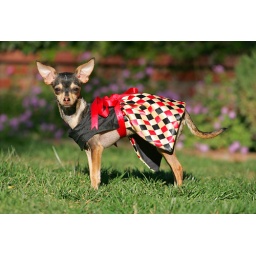
Gorgeous black silk dress with handwoven satin ribbons in a harlequin pattern.